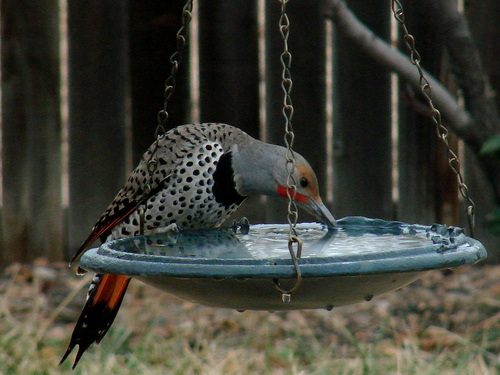
the bird has a grey head and long grey bill with speckled body and red malar stripe.
this colorful bird has a grey base with black speckles all over its belly, back along with orange and black secondaries.
grey bird with sharp spots of black and accents of orange around face , wings and tale.
bird with gray beak, crown, feet and nape, and black eye, and the head is proportional to its body size
this large gray bird has white feathers with black dots, and red accents on its face and tail feathers.
this grey headed bird has spotted black marks on its breast and wings with red and orange patches on its head and tail and a sharp beak.
this bird is gray, white and orange in color, with a gray beak.
this distinctive bird has a dotted belly and a red malar stripe.
this particular bird has a belly that is white with black spotsa small bird with an orange throat and long beak.
Species: Northern Flicker